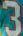
Number: 3